Harlon Block

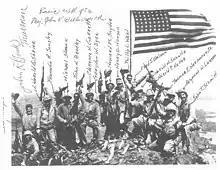
Joe Rosenthal's "Gung Ho" photo. Block's face is hidden, and he is unlabeled, but the top of his head is visible, center, behind Sgt. Henry Hansen, (soft cap)

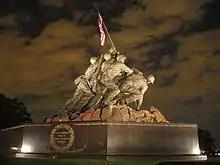
The U.S. Marine Corps War Memorial in Arlington, Virginia

Lt. Col. Johnson decided that a larger flag should be taken up the mountain after he determined that the battalion's flag was too small to be seen by the thousands of Marines fighting on the other side of Mount Suribachi. In the early afternoon, Capt. Severance ordered Sgt. Michael Strank, a rifle squad leader from Second Platoon, E Company, to ascend Mount Suribachi with three Marines from his squad and raise the larger flag. Sgt. Strank then ordered Cpl. Harlon Block, Pfc. Hayes, and Pfc. Franklin Sousley to go with him up the volcano with communication wire (or supplies). Pfc. Rene Gagnon, the company's runner (messenger), was ordered to take "walkie-talkie" batteries and the second flag up the mountain and return the first flag to the battalion adjutant for safekeeping down below.